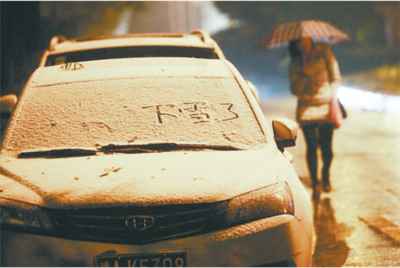
Weather: snow or frosty